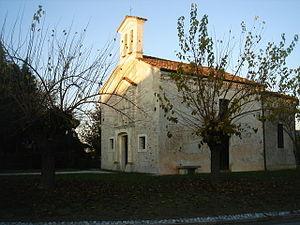
Pier Paolo Pasolini [ˈpjɛr ˈpaːolo pazoˈliːni] est un écrivain, poète, journaliste, scénariste et réalisateur italien, né le 5 mars 1922 à Bologne, et assassiné dans la nuit du 1ᵉʳ au 2 novembre 1975, sur la plage d'Ostie, près de Rome.
Versuta est un bourg de la commune de Casarsa della Delizia, dans la province de Pordenone, à trois kilomètres au sud-est du village.